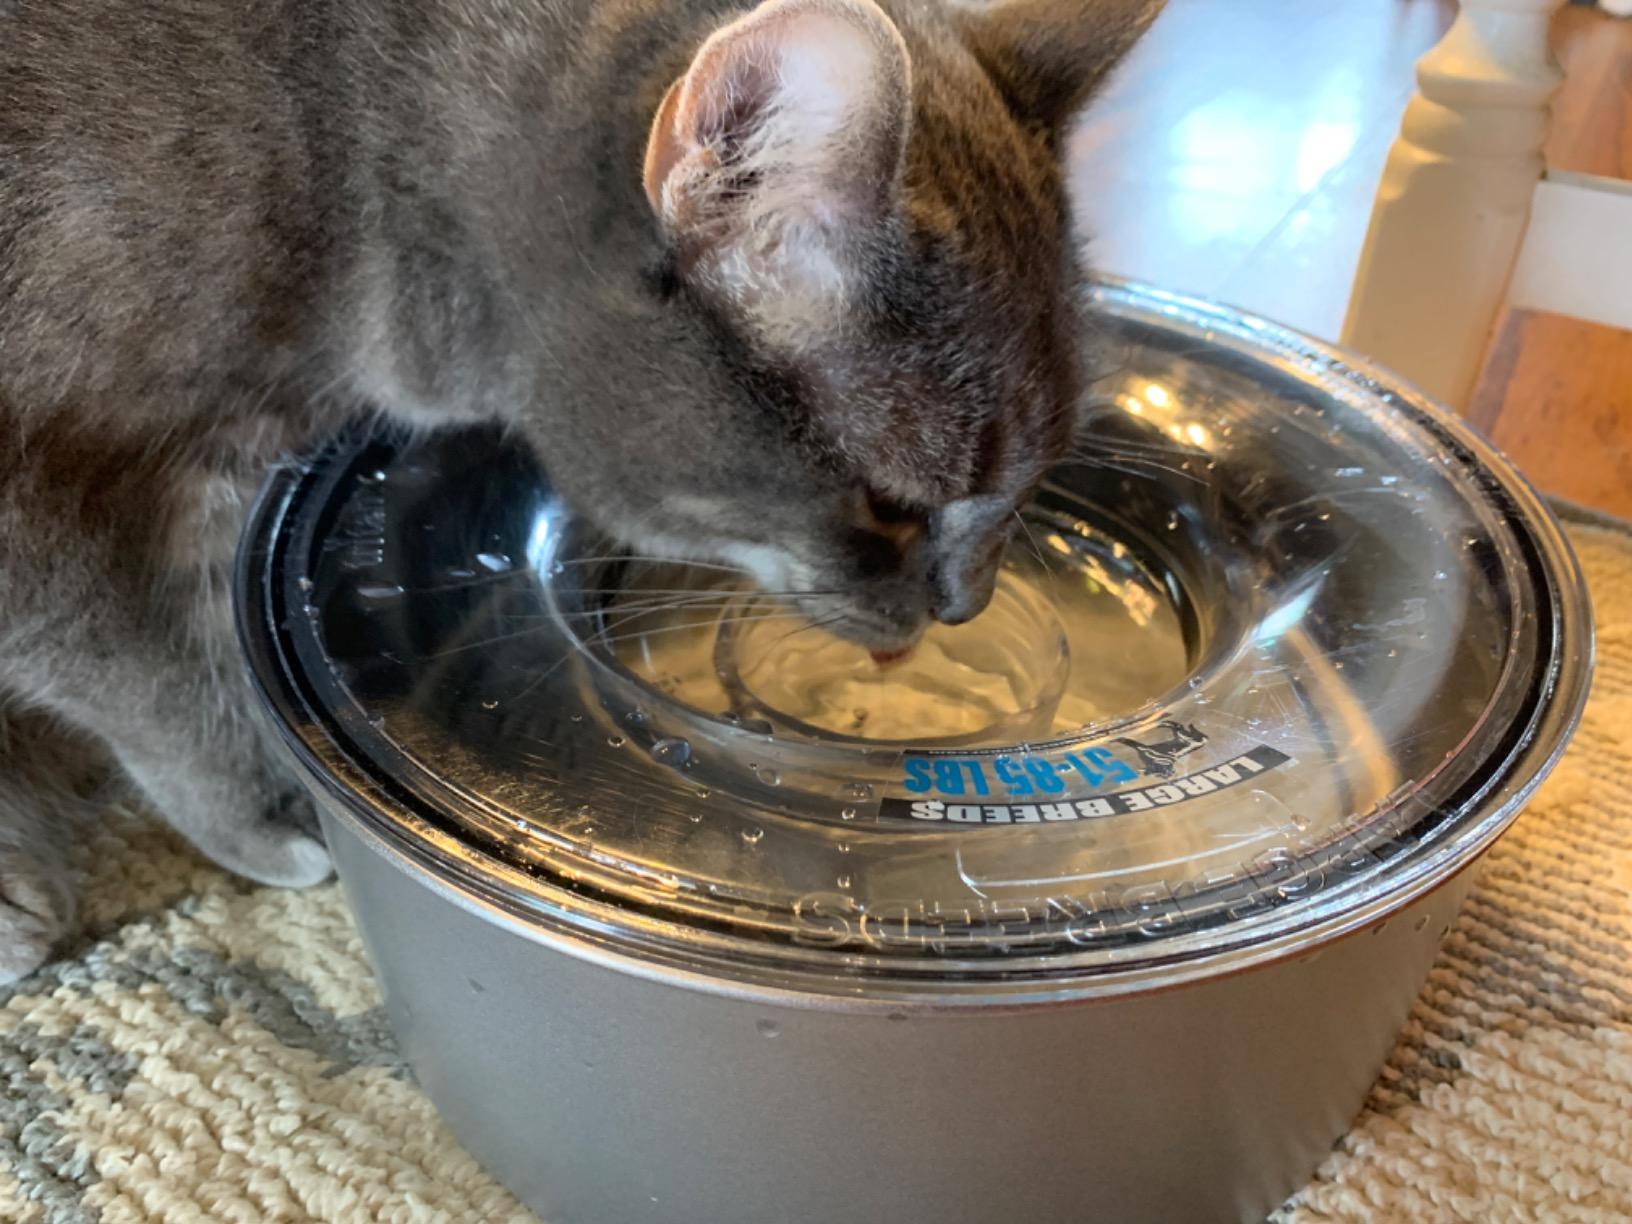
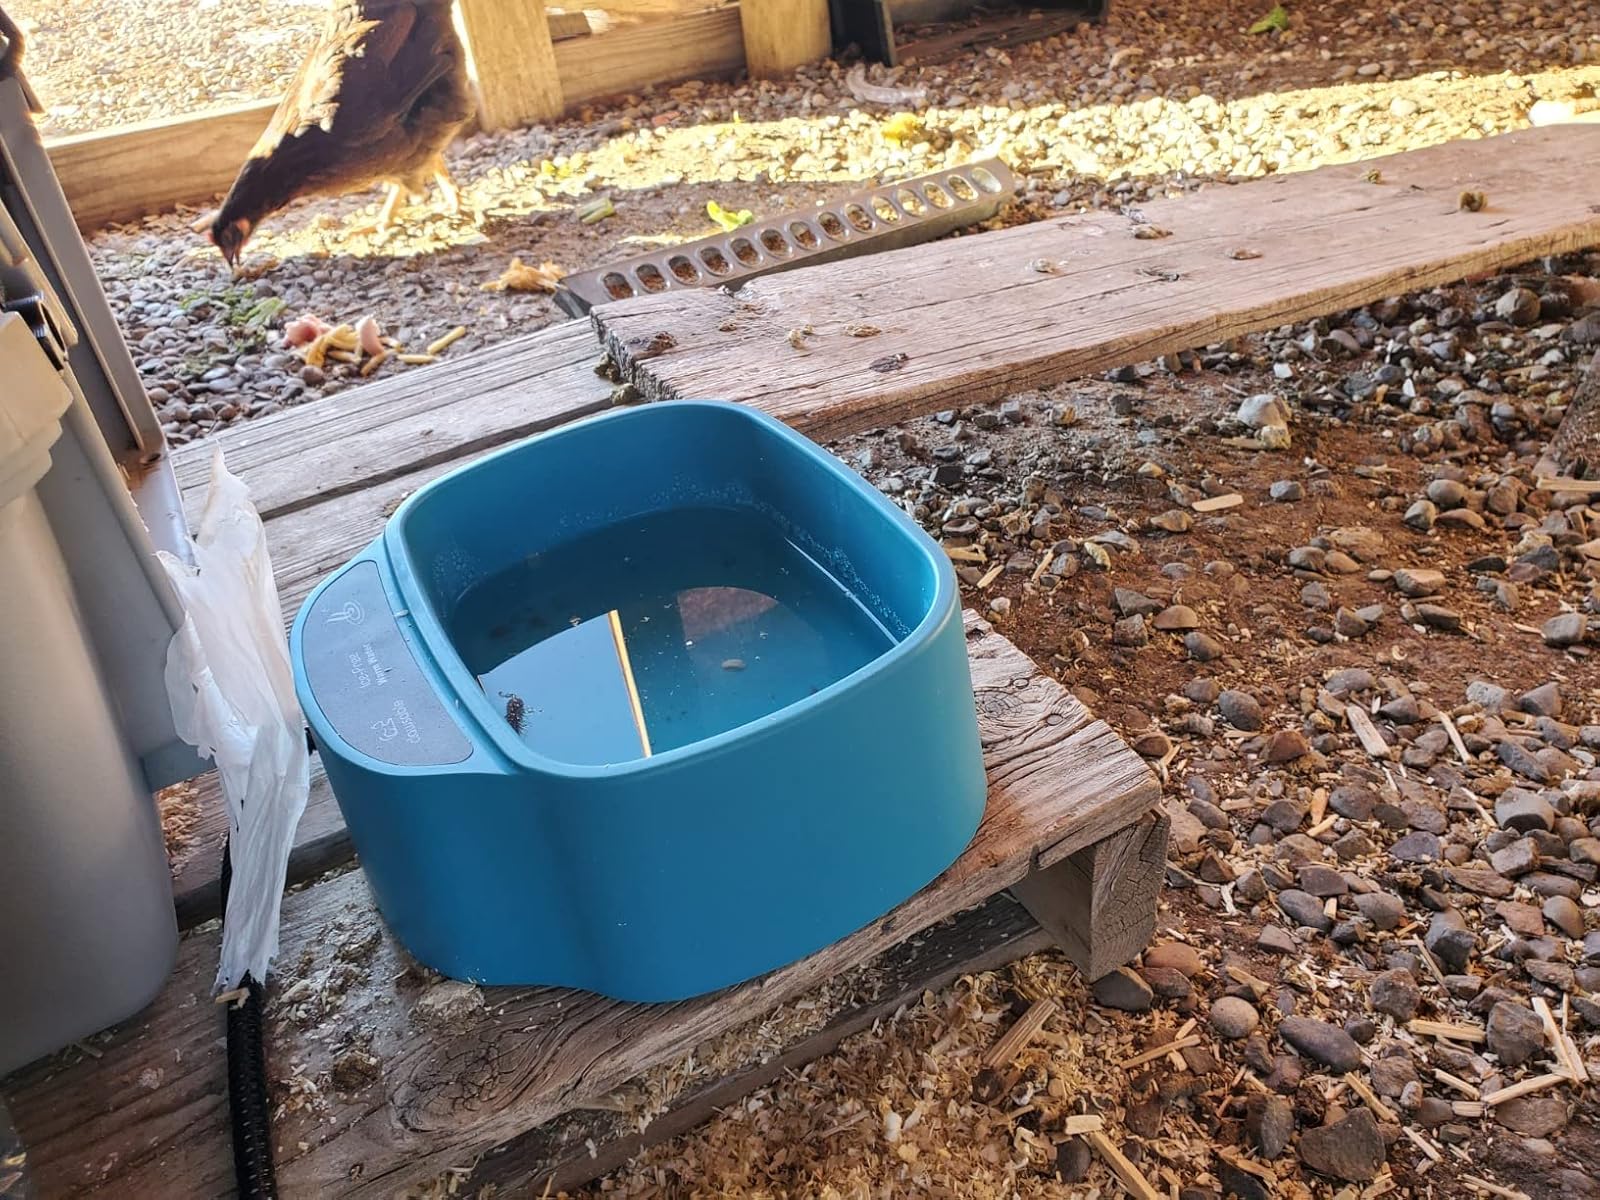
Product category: items_bowl
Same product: no